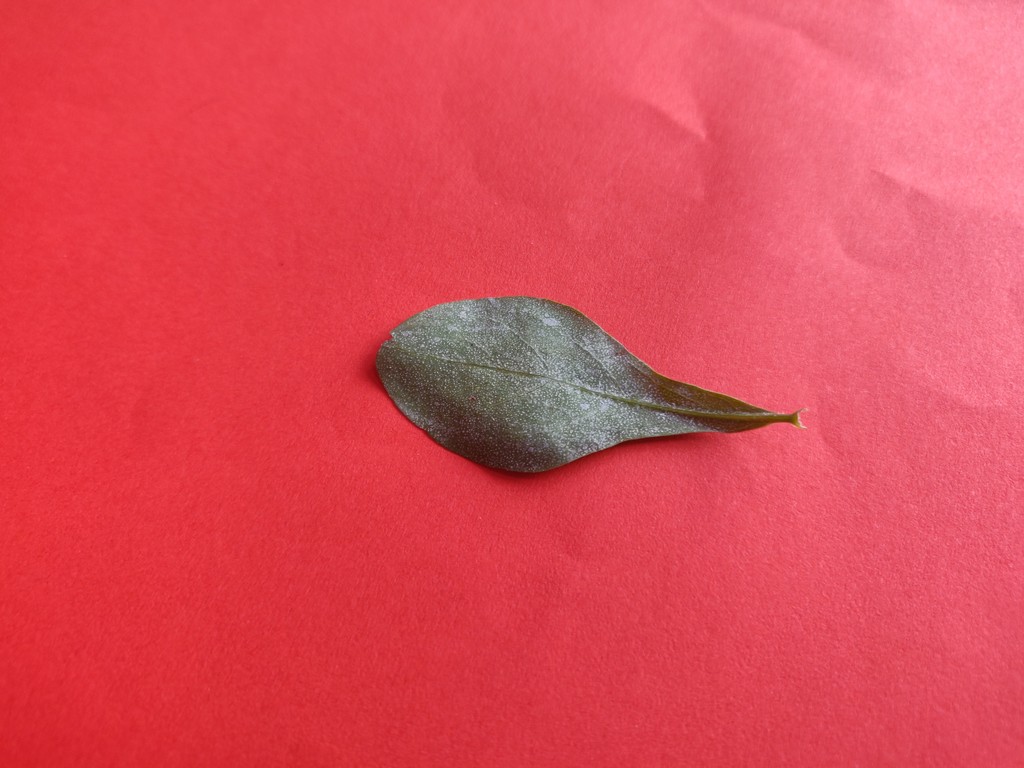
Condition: Unhealthy
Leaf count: single
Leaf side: back